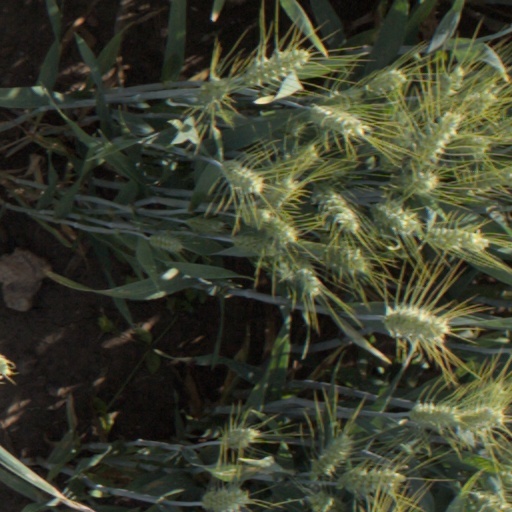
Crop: wheat